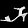
Label: Sandal